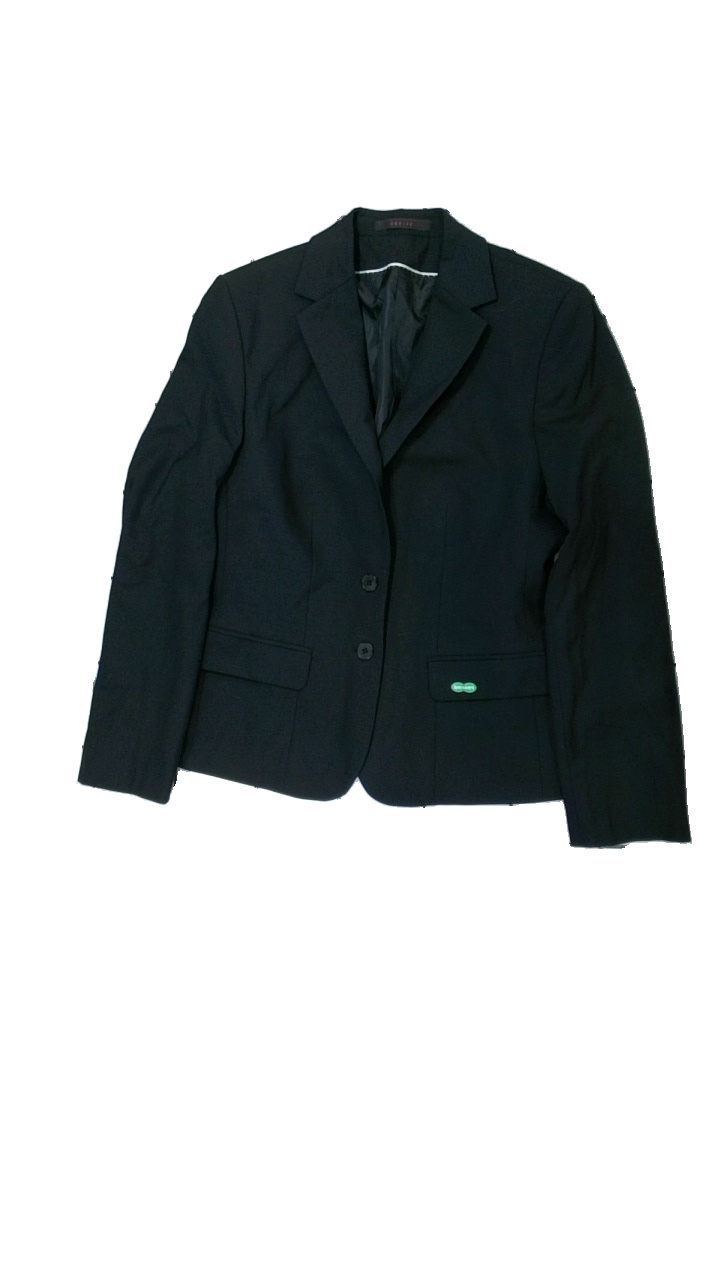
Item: Blazer (Ladies)
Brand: Greiff
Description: svarta kavaj med reklam logga på
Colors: Black, Green
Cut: Regular
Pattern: Logo print
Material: ?
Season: All
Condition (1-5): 3
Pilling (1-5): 5
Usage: Export
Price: <50